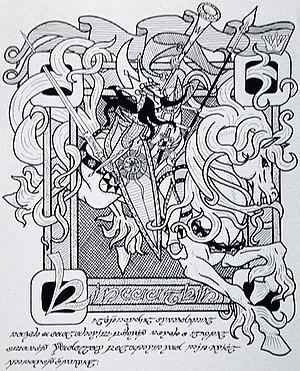
Fingolfin est un personnage de l'œuvre de J. R. R. Tolkien, qui apparaît dans Le Silmarillion.